The Searchers

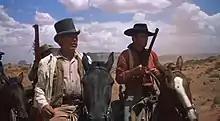
"I figure on gettin' myself un-surrounded," insists Captain Clayton to Ethan as they realize they are caught in a trap and must run for their lives.

When winter arrives, Ethan and Martin lose the trail and return to the Jorgensen ranch. Martin is enthusiastically welcomed by the Jorgensens' daughter Laurie, and Ethan finds a letter waiting for him from a trader named Futterman, who claims to have information about Debbie. Ethan, who would rather travel alone, leaves without Martin the next morning, but Laurie reluctantly provides Martin with a horse to catch up. At Futterman's trading post, Ethan and Martin learn that Debbie has been taken by Scar, the chief of the Nawyecka band of Comanches. A year or more later, Laurie receives a letter from Martin describing the ongoing search. Reading the letter aloud, Laurie narrates the next few scenes, in which Ethan kills Futterman for trying to steal his money, and Martin accidentally buys a Comanche wife who runs away when she hears Scar's name; later, she is among the dead when the two men find a portion of Scar's band killed by soldiers.